Shenyang J-8

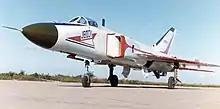
J-8B

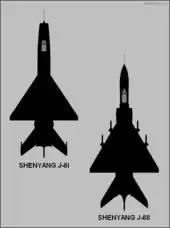
Comparison of the J-8A and J-8B

In 1980, Shenyang began investigating improving the J-8 by using ideas embodied by contemporary aircraft like the McDonnell Douglas F-4 Phantom II and the Mikoyan-Gurevich MiG-23. Gu and He Wenzhi began design work on what became the J-8 II (later the J-8B) in 1982.